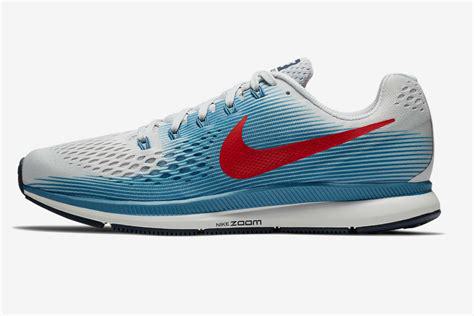
Brand: Nike
Model: Air Zoom Pegasus 34